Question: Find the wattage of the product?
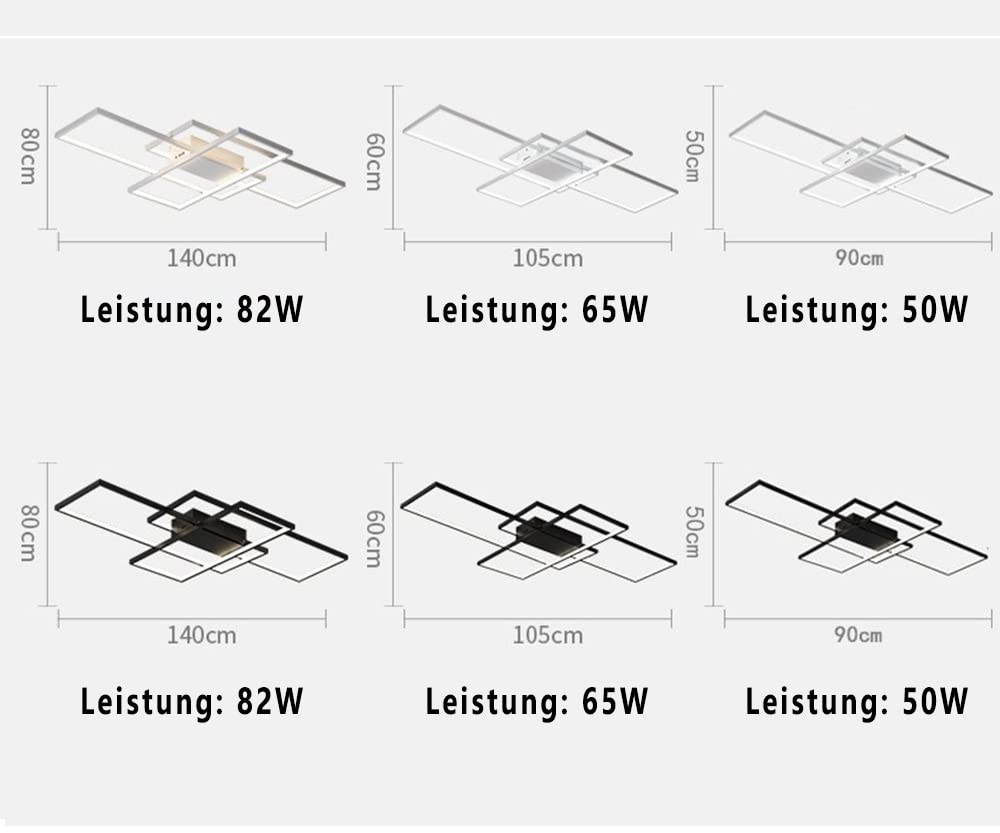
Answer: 50.0 watt